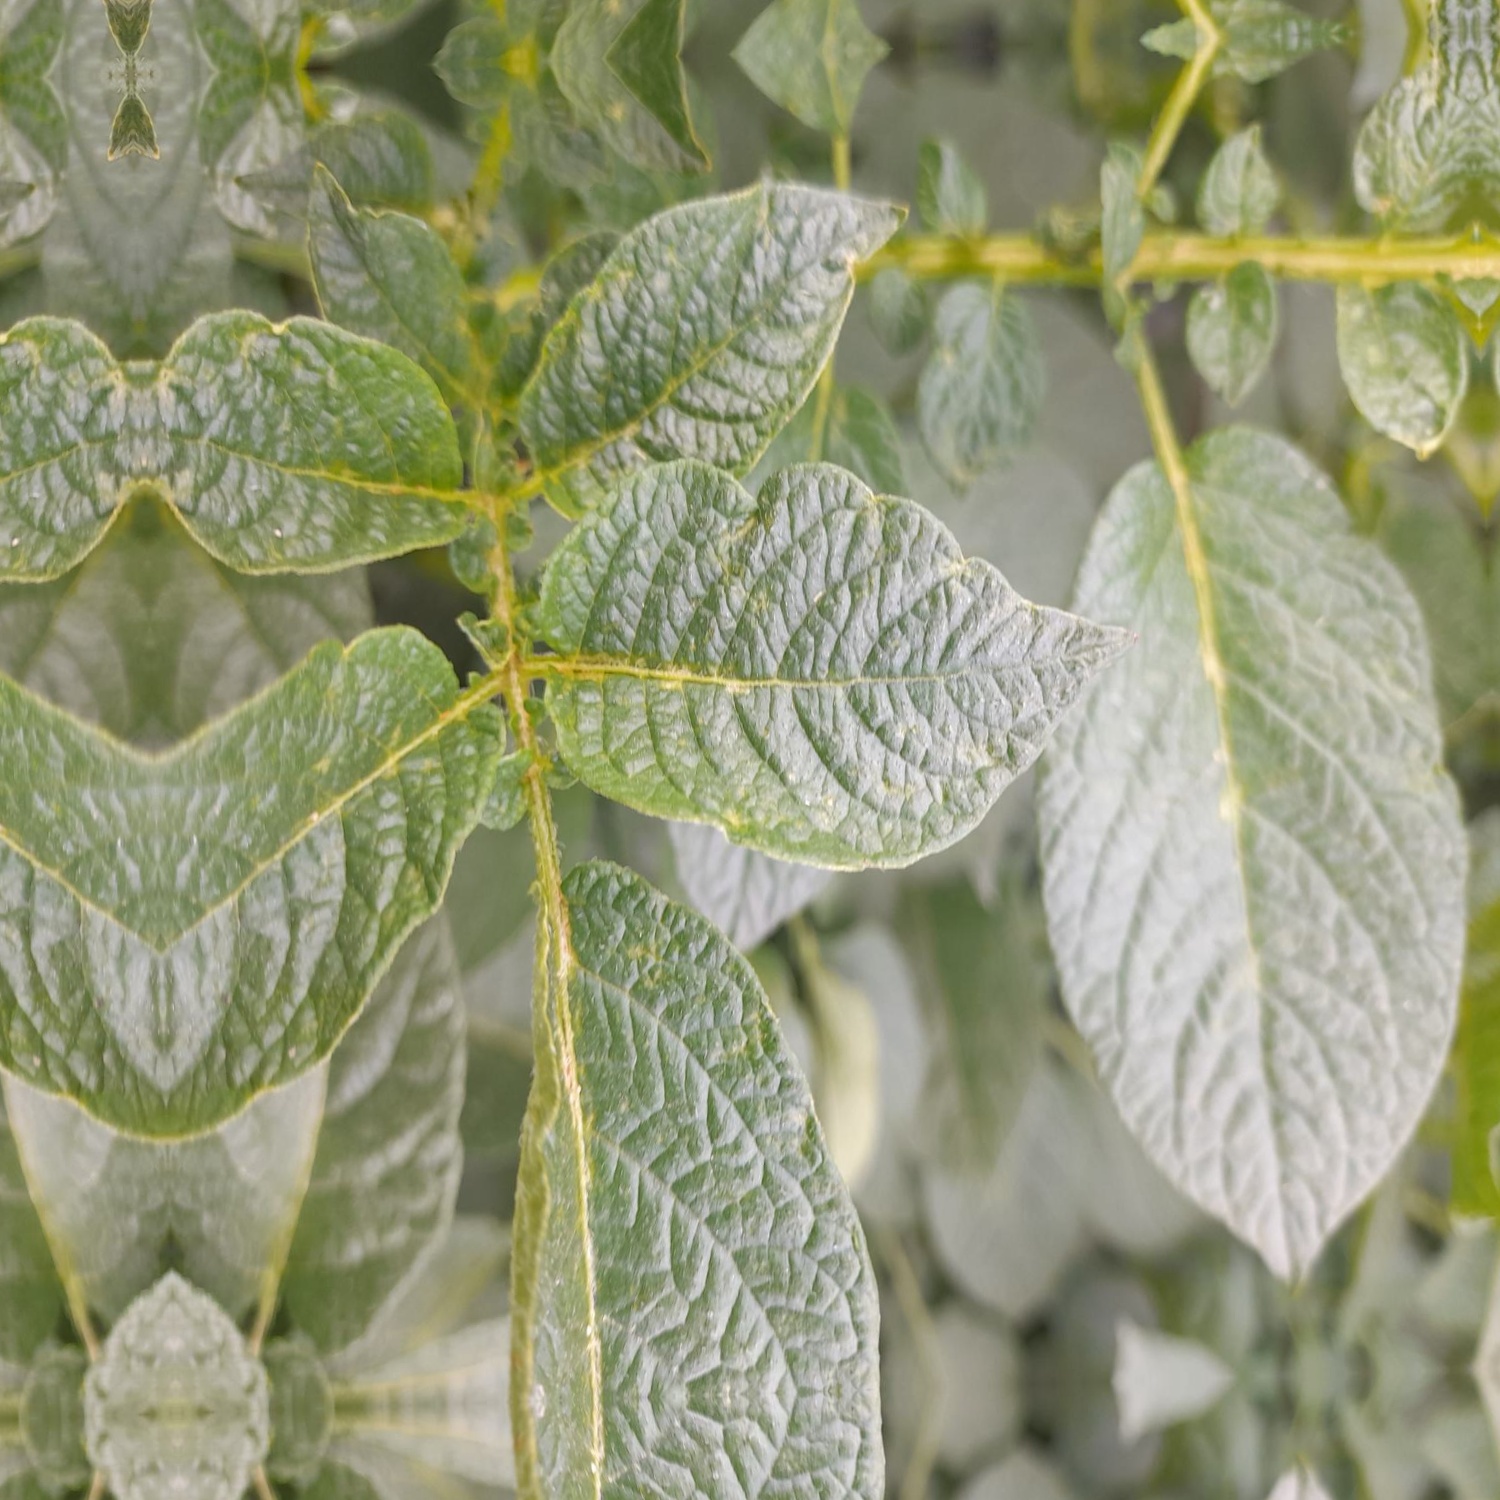
Etiqueta: Virus